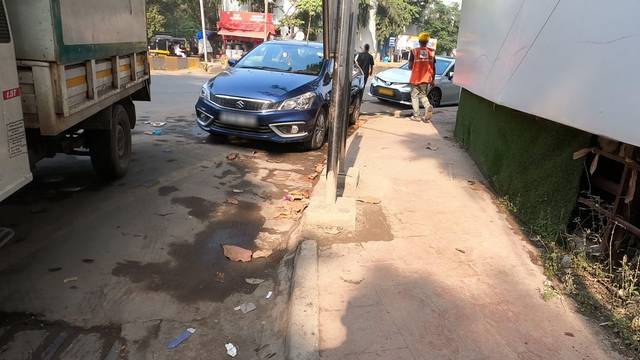
Region: India
Coordinates: 19.115, 72.83